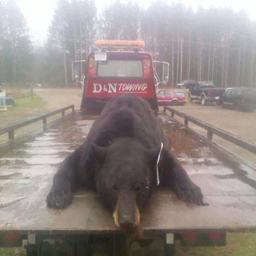
the driver said she plans to furnish the bear into a rug .